Blonded Radio

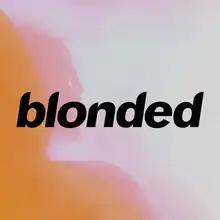

Blonded Radio (stylized as blonded RADIO) is Frank Ocean's Apple Music 1 radio show that originally lasted from February to August 2017, with four additional special episodes that aired in November and December 2018, four more episodes from October to December 2019, and another episode in December 2021. The show is hosted by Ocean, Vegyn, and Roof Access and usually airs a new single from Ocean each episode. A fictional radio station based on the show, titled "Blonded Los Santos 97.8", was added to the video game "Grand Theft Auto V" in December 2017.